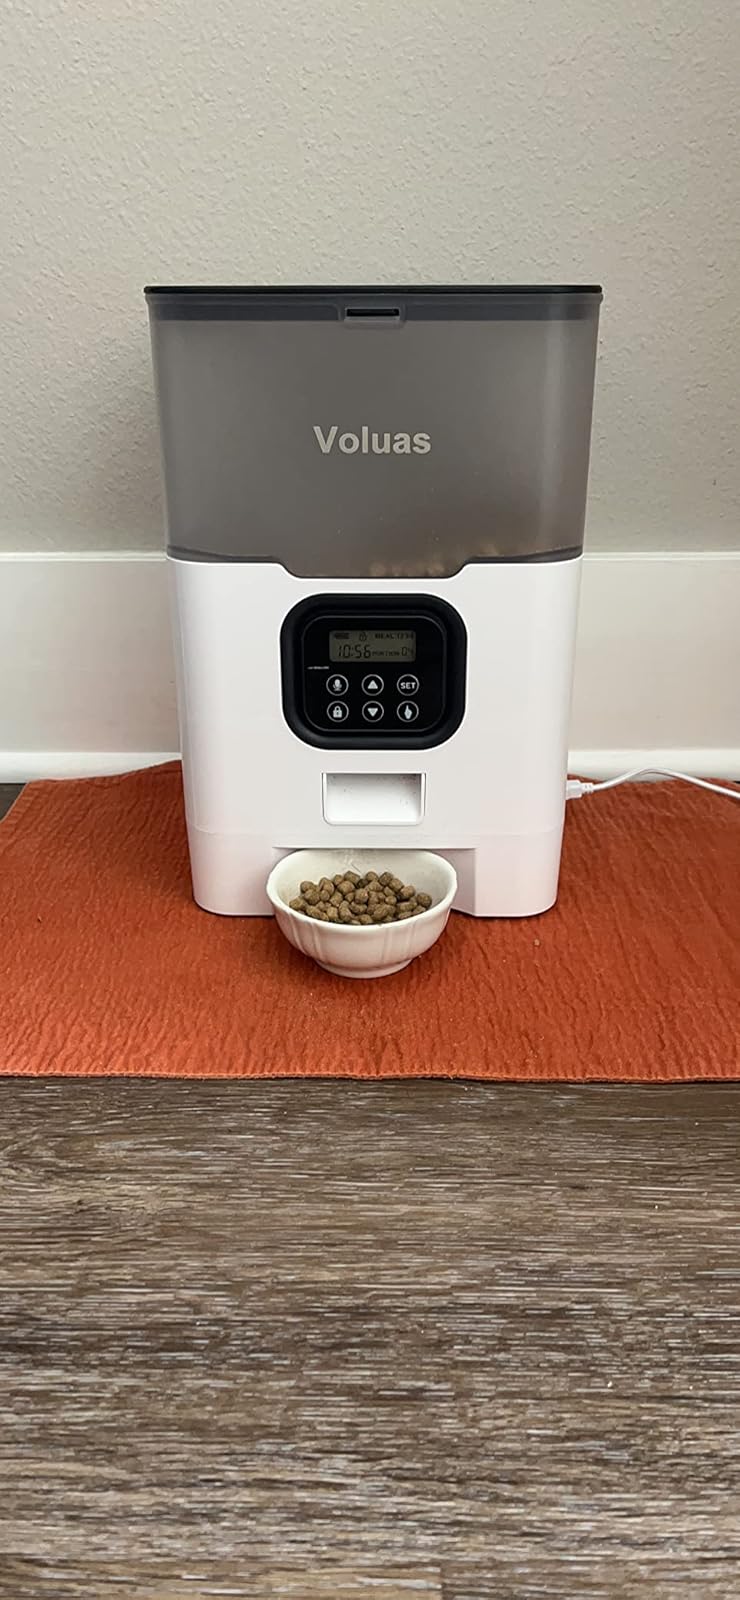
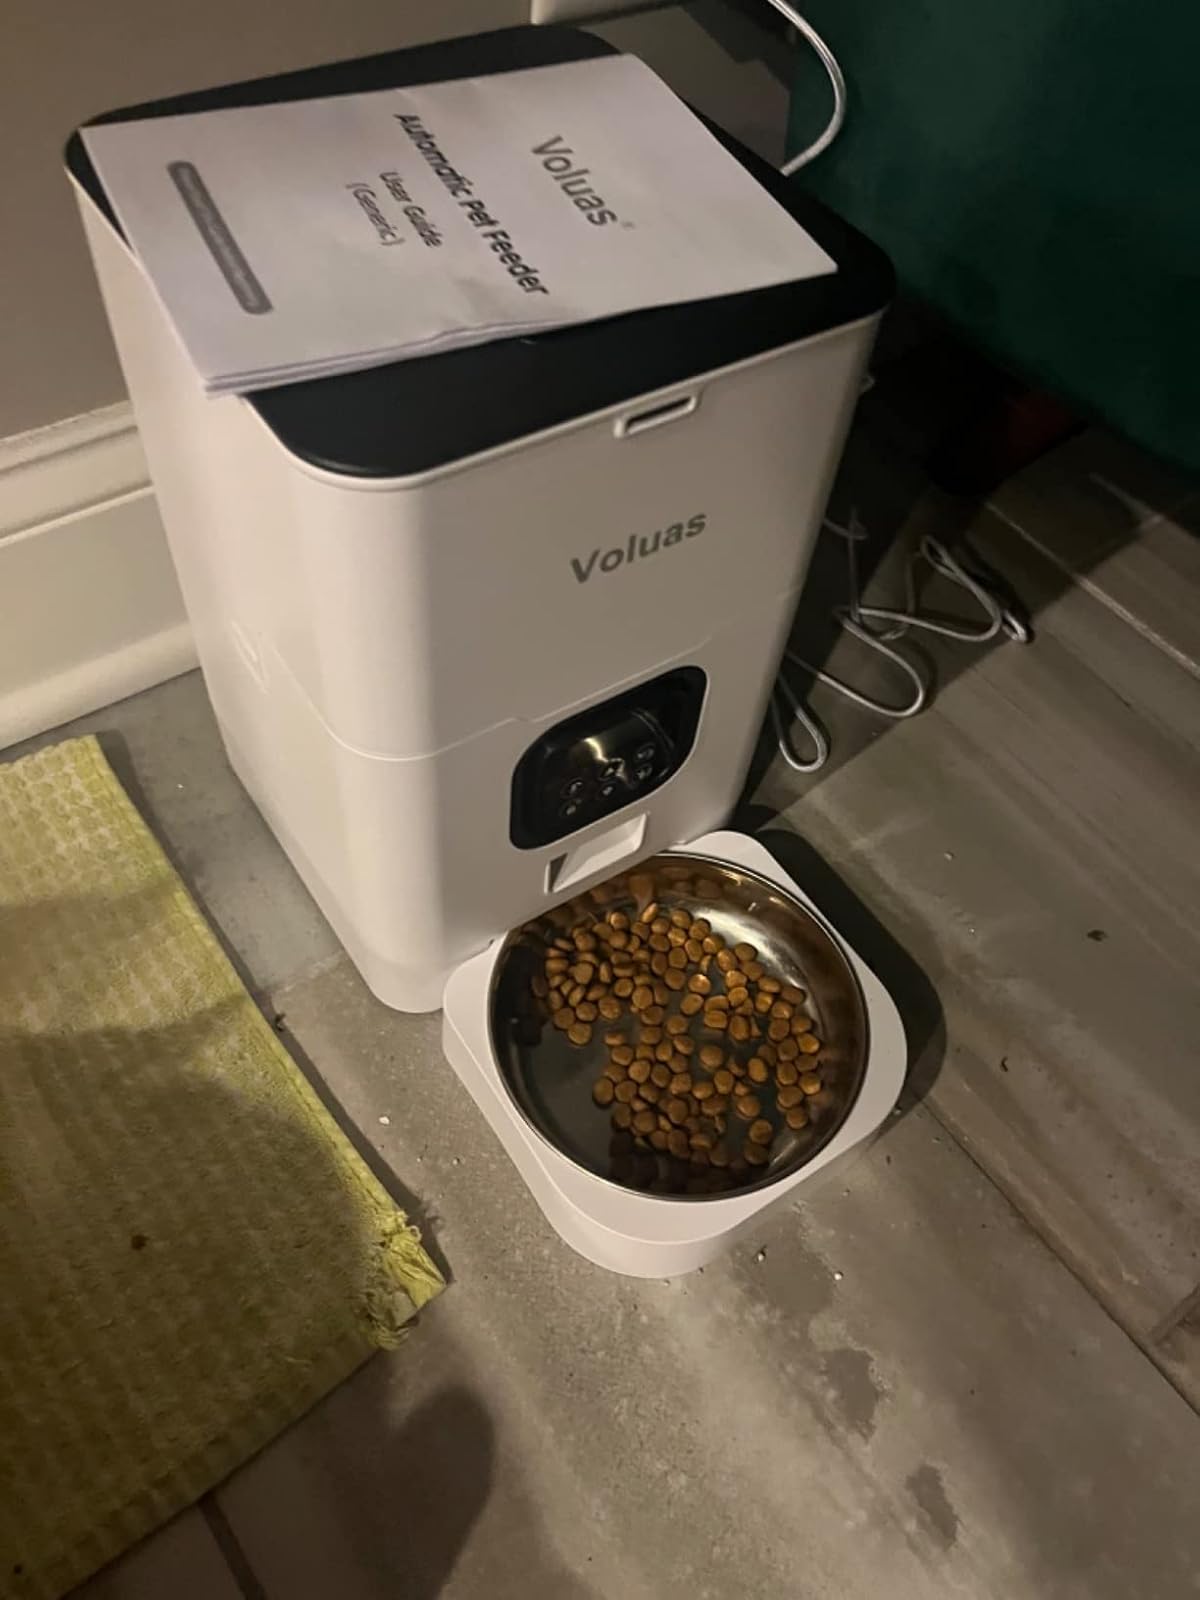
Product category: items_feeder
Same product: no